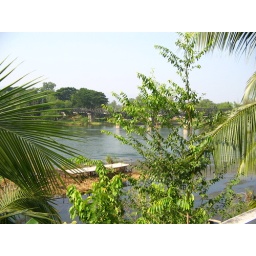
bridge over river kwai